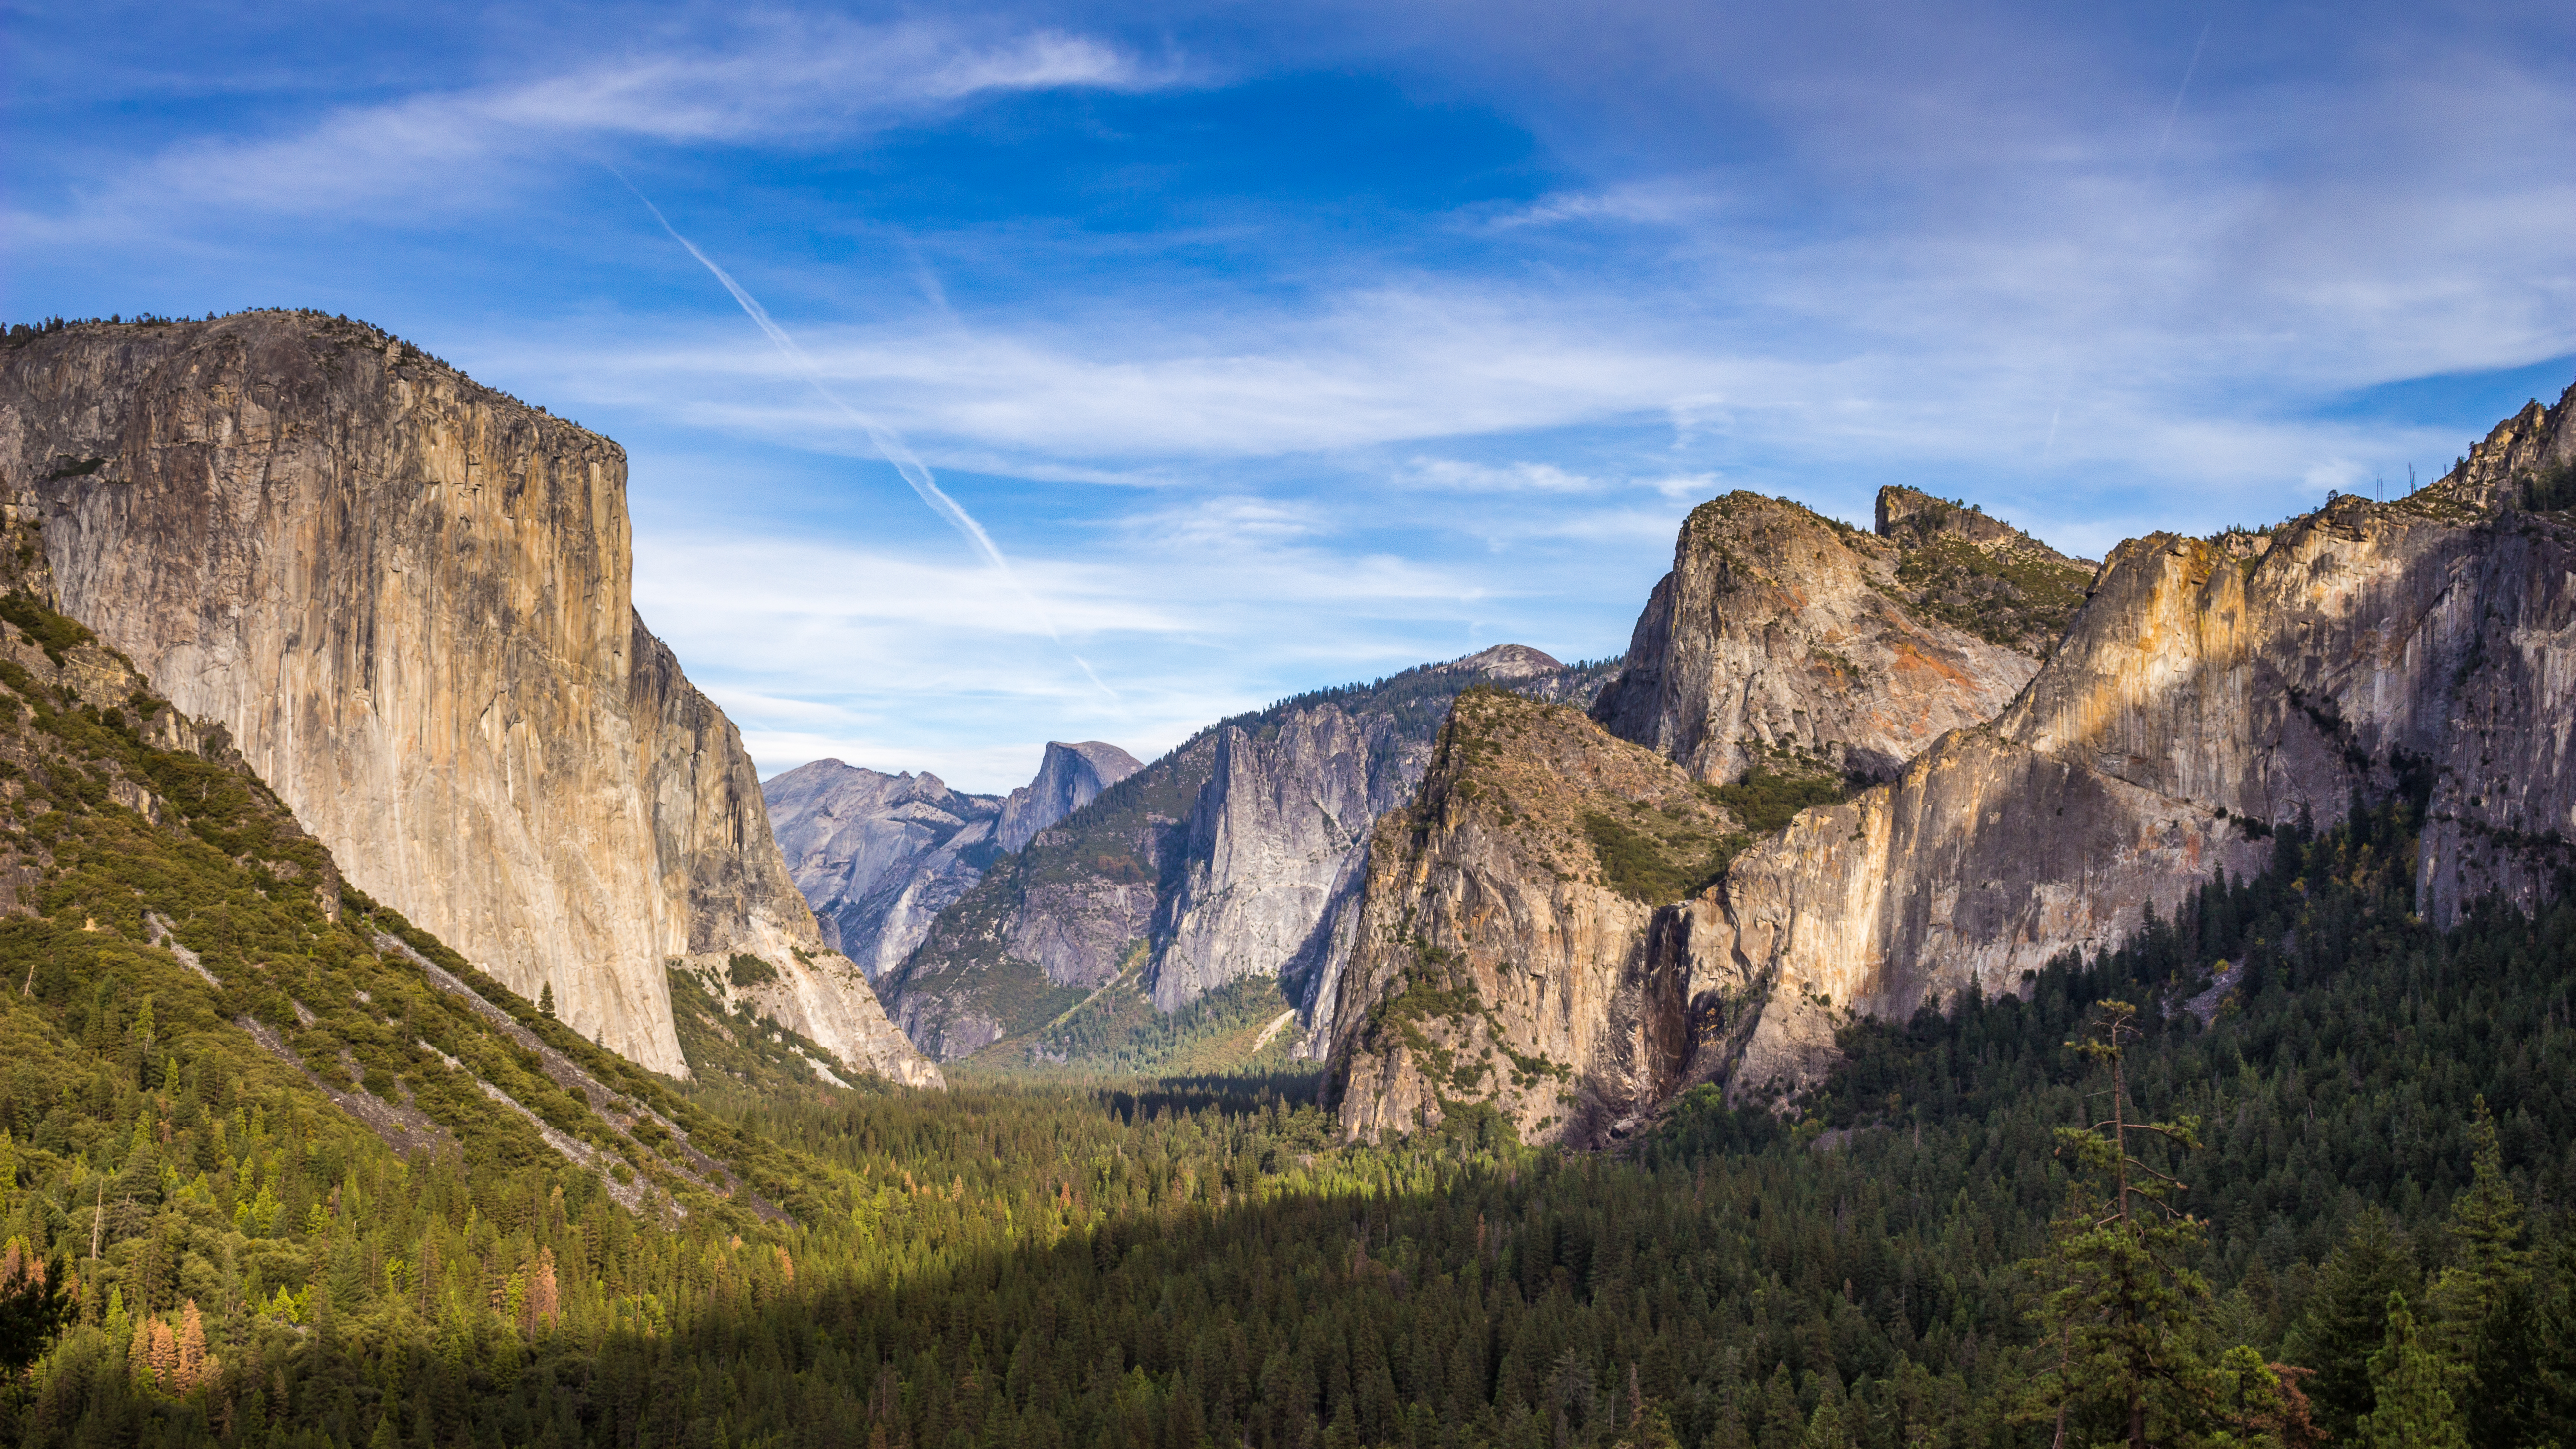
landscape, nature, forest, rock, wilderness, mountain, valley, mountain range, cliff, park, terrain, national park, ridge, woods, geology, mountains, alps, badlands, plateau, landform, mountain pass, geographical feature, mountainous landforms